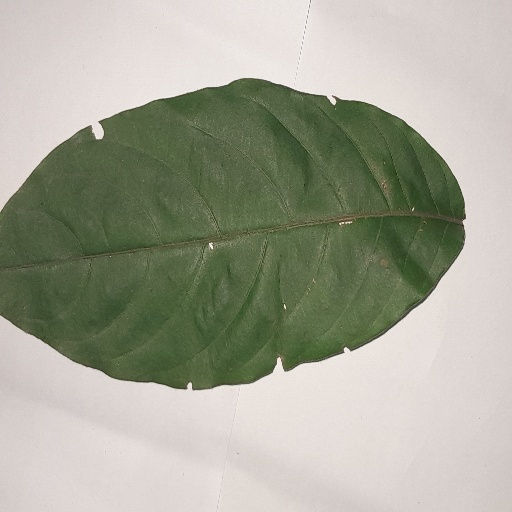
Species: HariTaki
Leaf condition: Shot Hole